Answer in natural language. How many Desks are visible in the scene? Choose between the following options: 1, 2, 0, 3 or 4
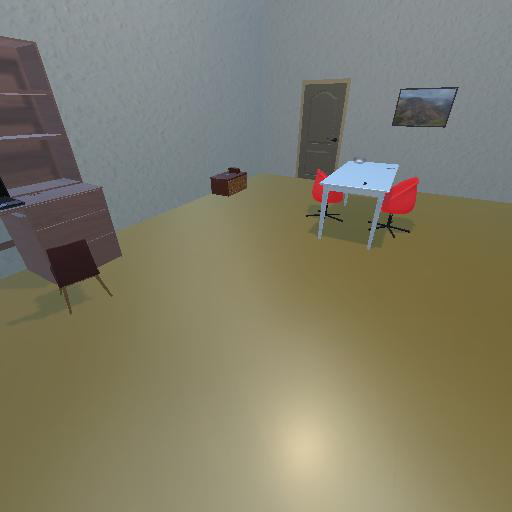
<answer>1</answer>